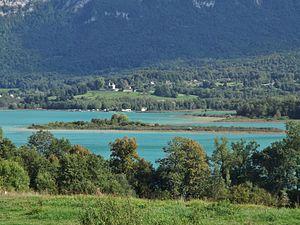
Vue panoramique, depuis Saint-Alban-de-Montbel, sur l'une des deux îles du lac d'Aiguebelette, en Savoie.
Le lac d'Aiguebelette est un lac naturel situé en France dans le département de la Savoie en région Auvergne-Rhône-Alpes.